Kristiansand Zoo and Amusement Park

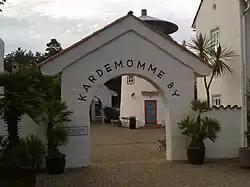
Cardamom Town

The operating company was listed on the Oslo Stock Exchange in 1993. Ludv. G. Braathens Rederi became a partial owner in 1996. Its successor company Braganza gradually bought up shares until reaching a forty-percent stake in 2004. That year it made a successful deal to buy the entire company and the company was subsequently delisted.